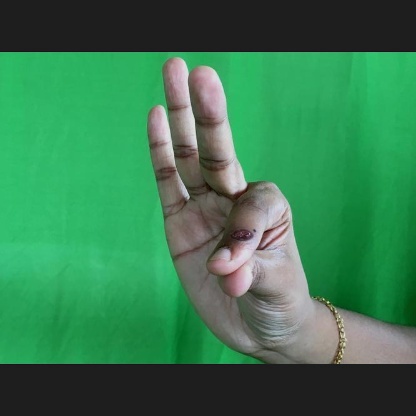
Mudra: Hamsasyam